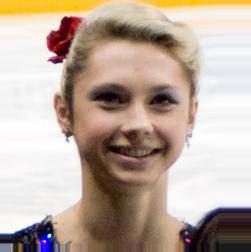
Age: 17